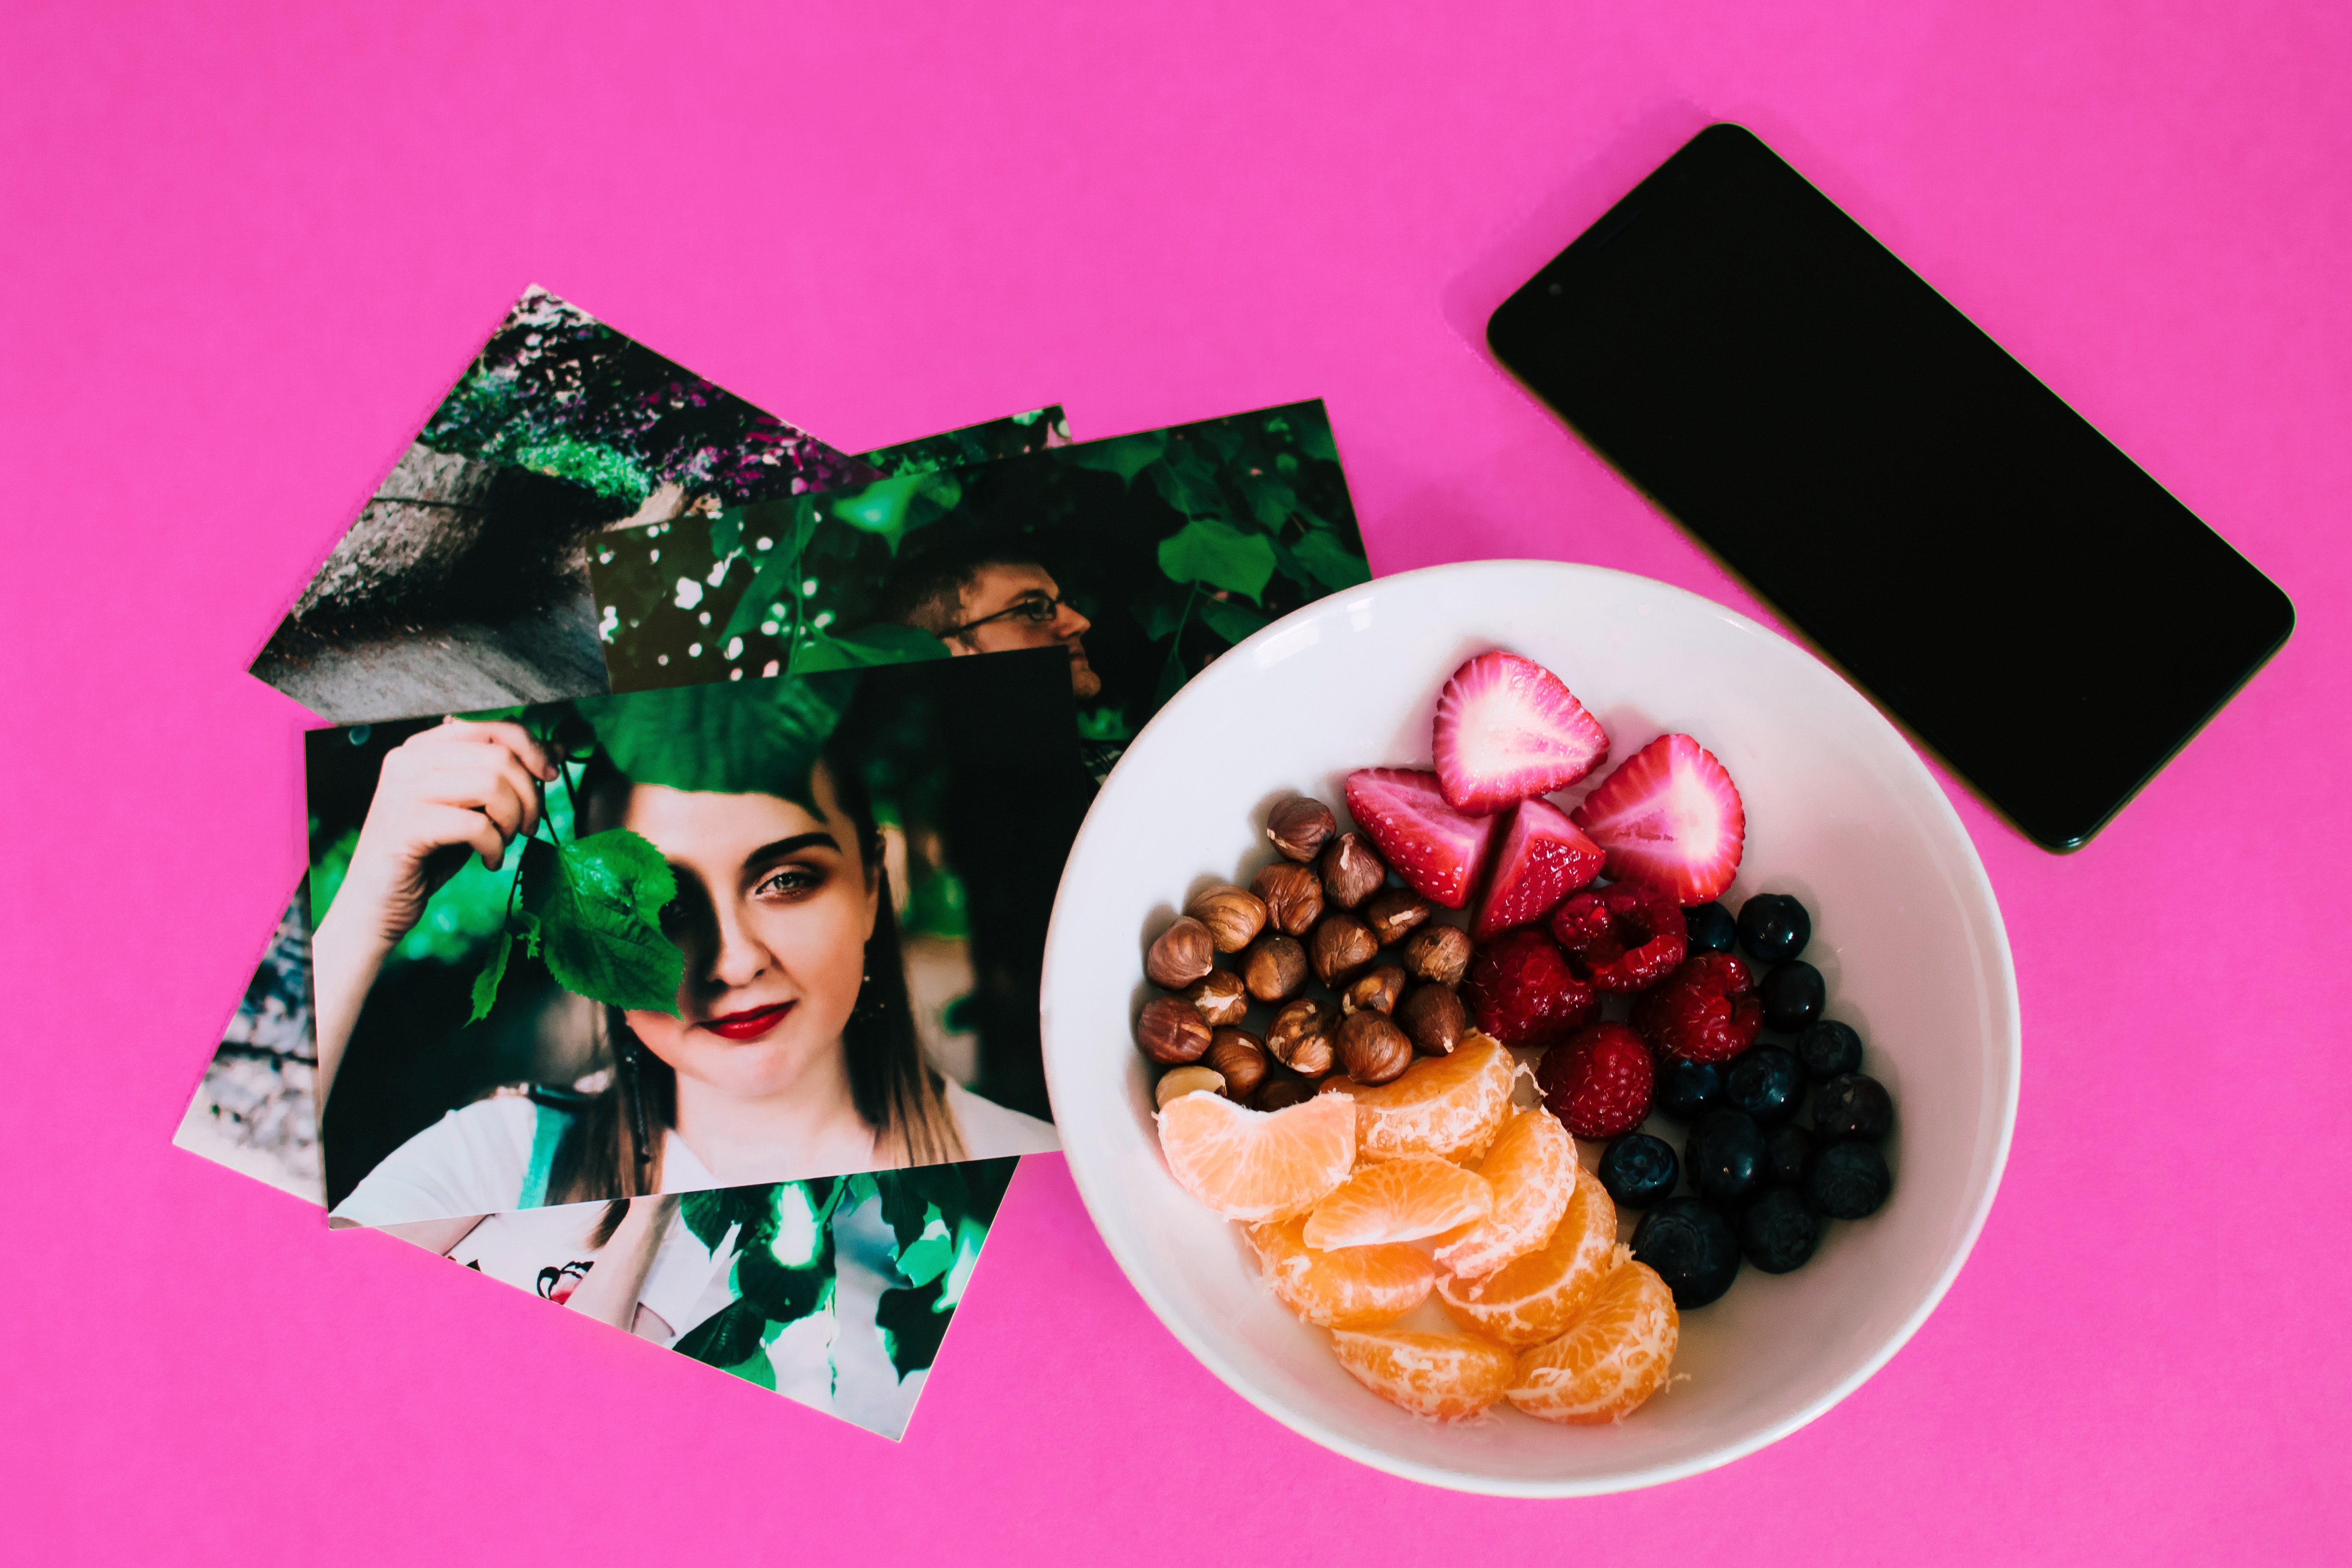
food, sweetness, cuisine, dish, dessert